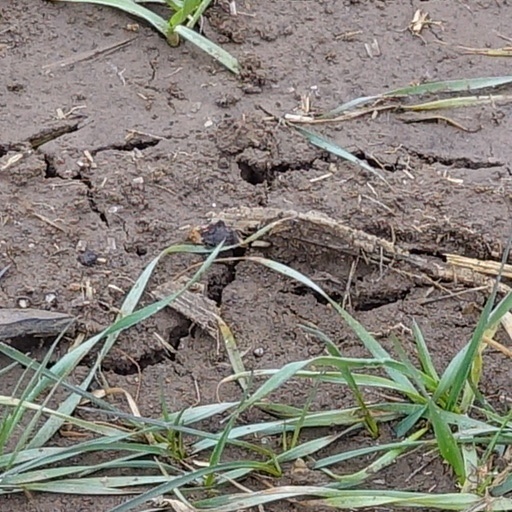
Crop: wheat